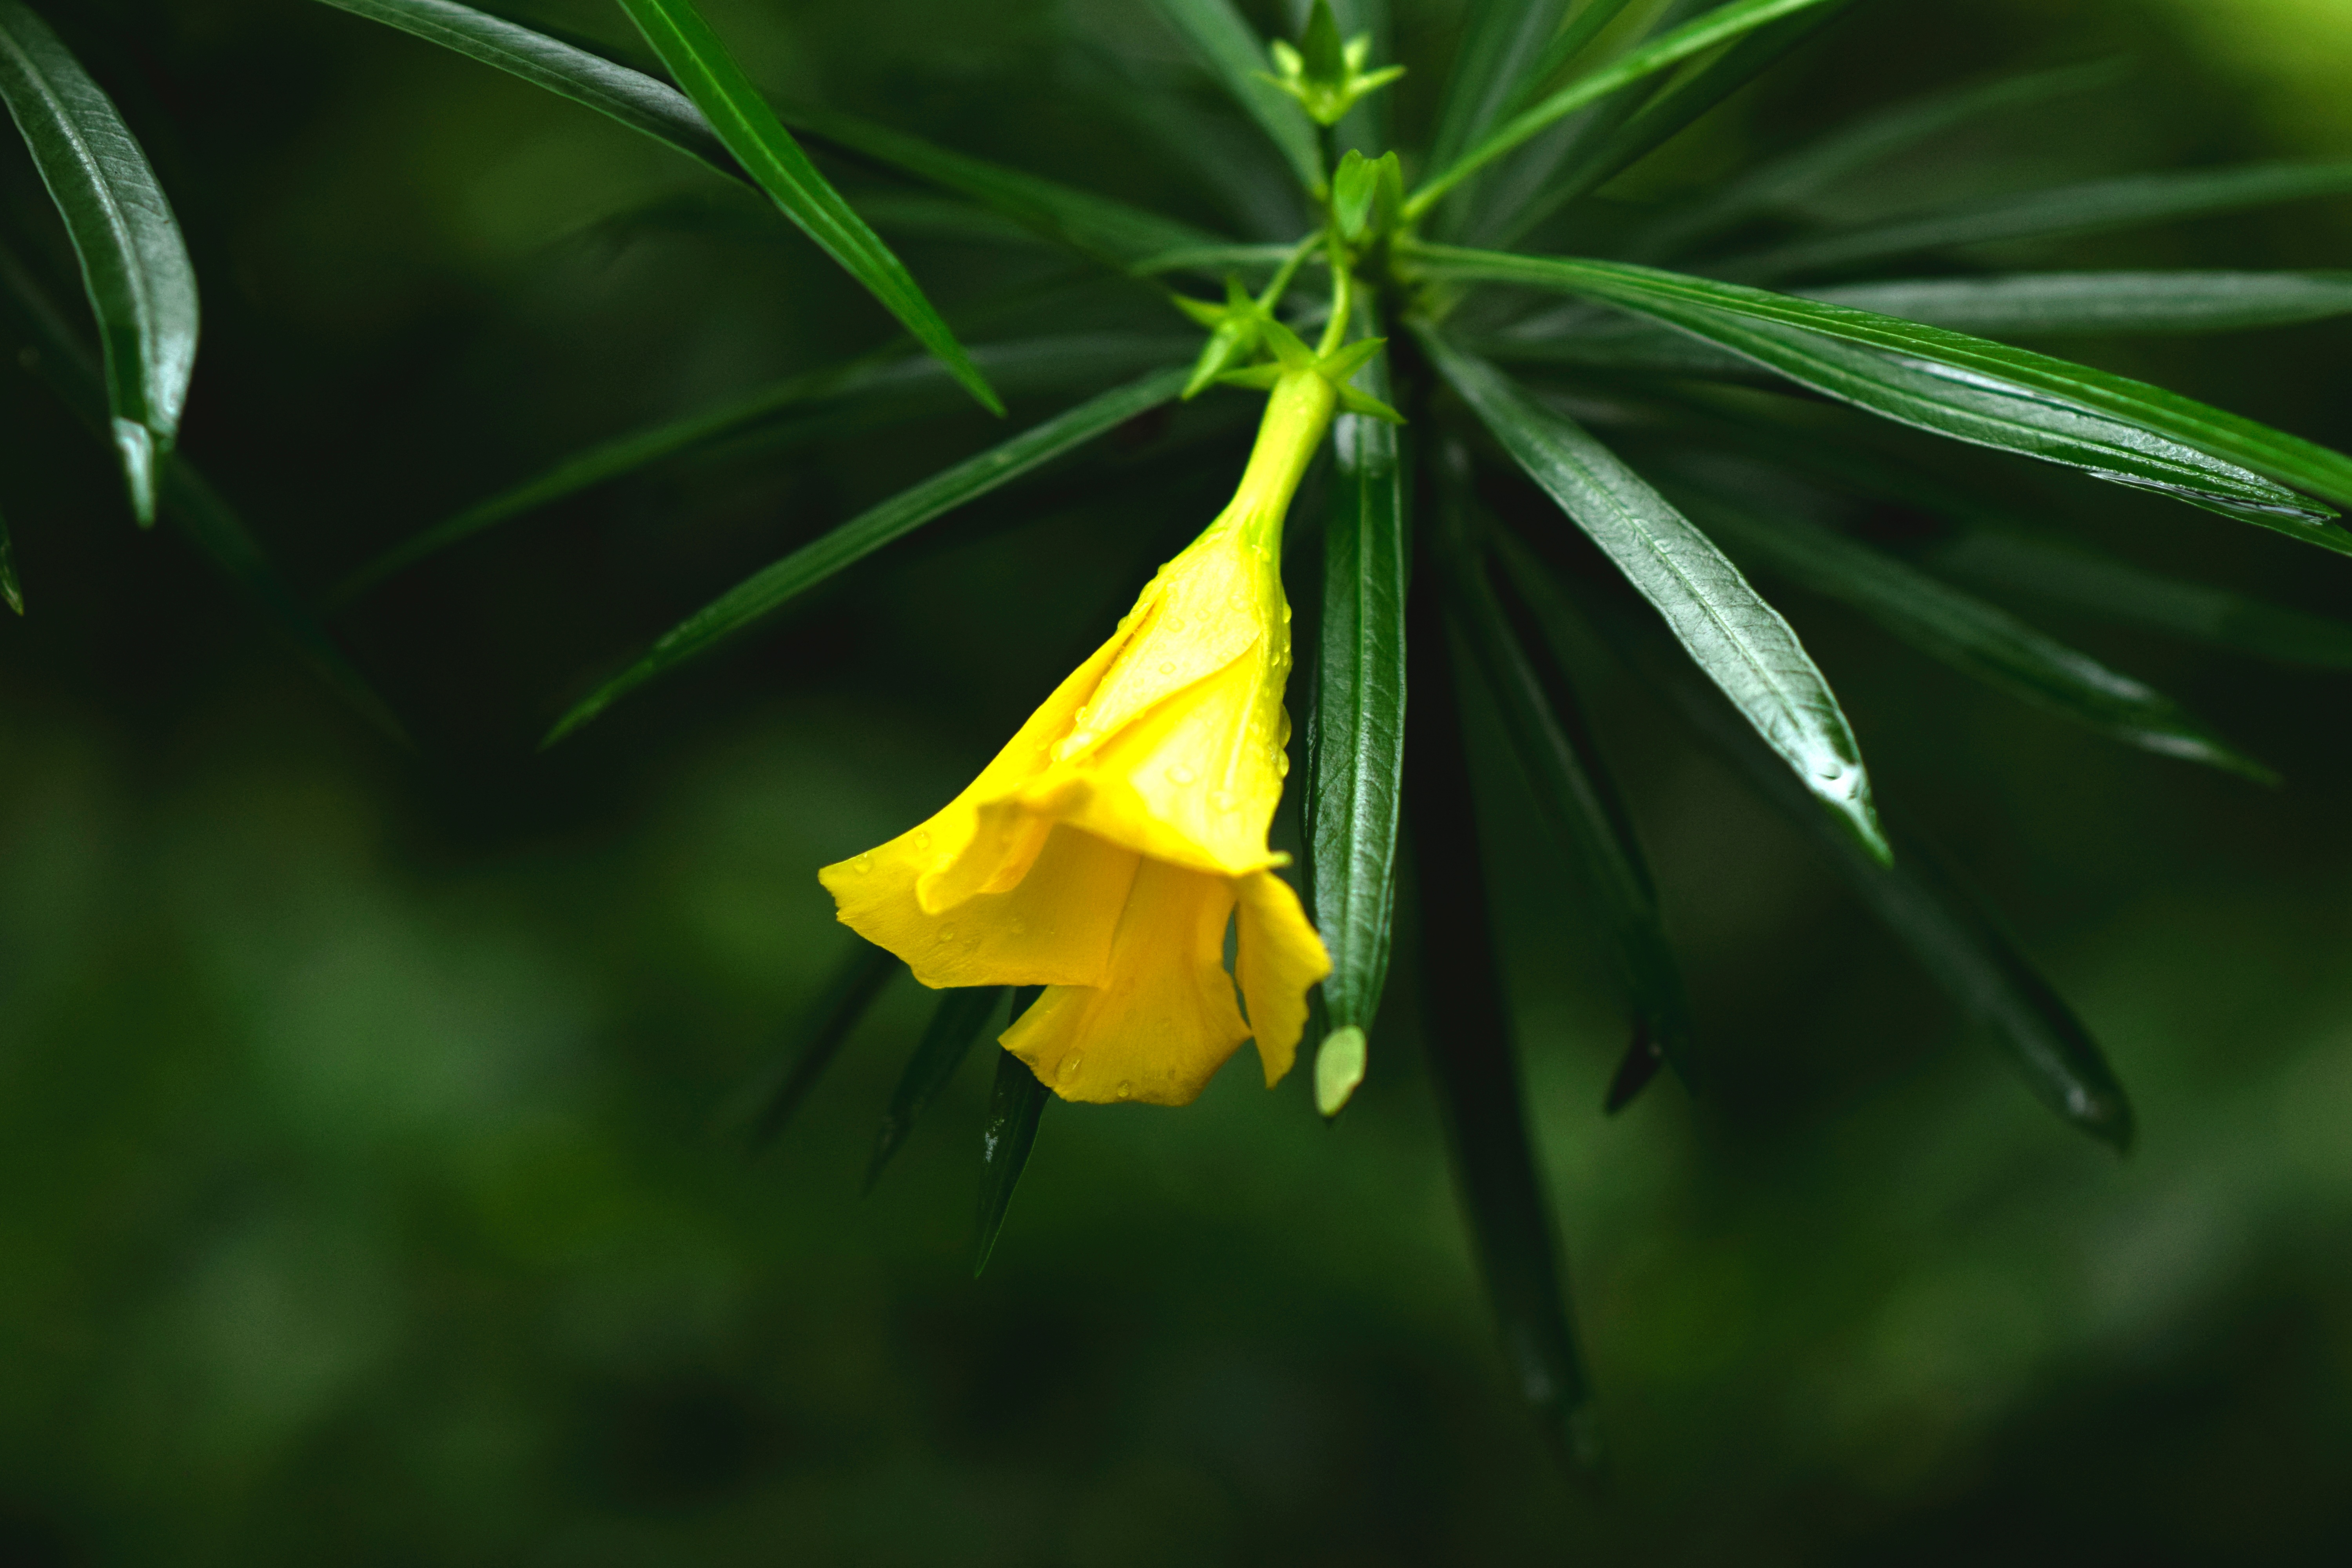
nature, plant, sunlight, leaf, flower, green, botany, yellow, flora, wildflower, close up, macro photography, flowering plant, plant stem, land plant